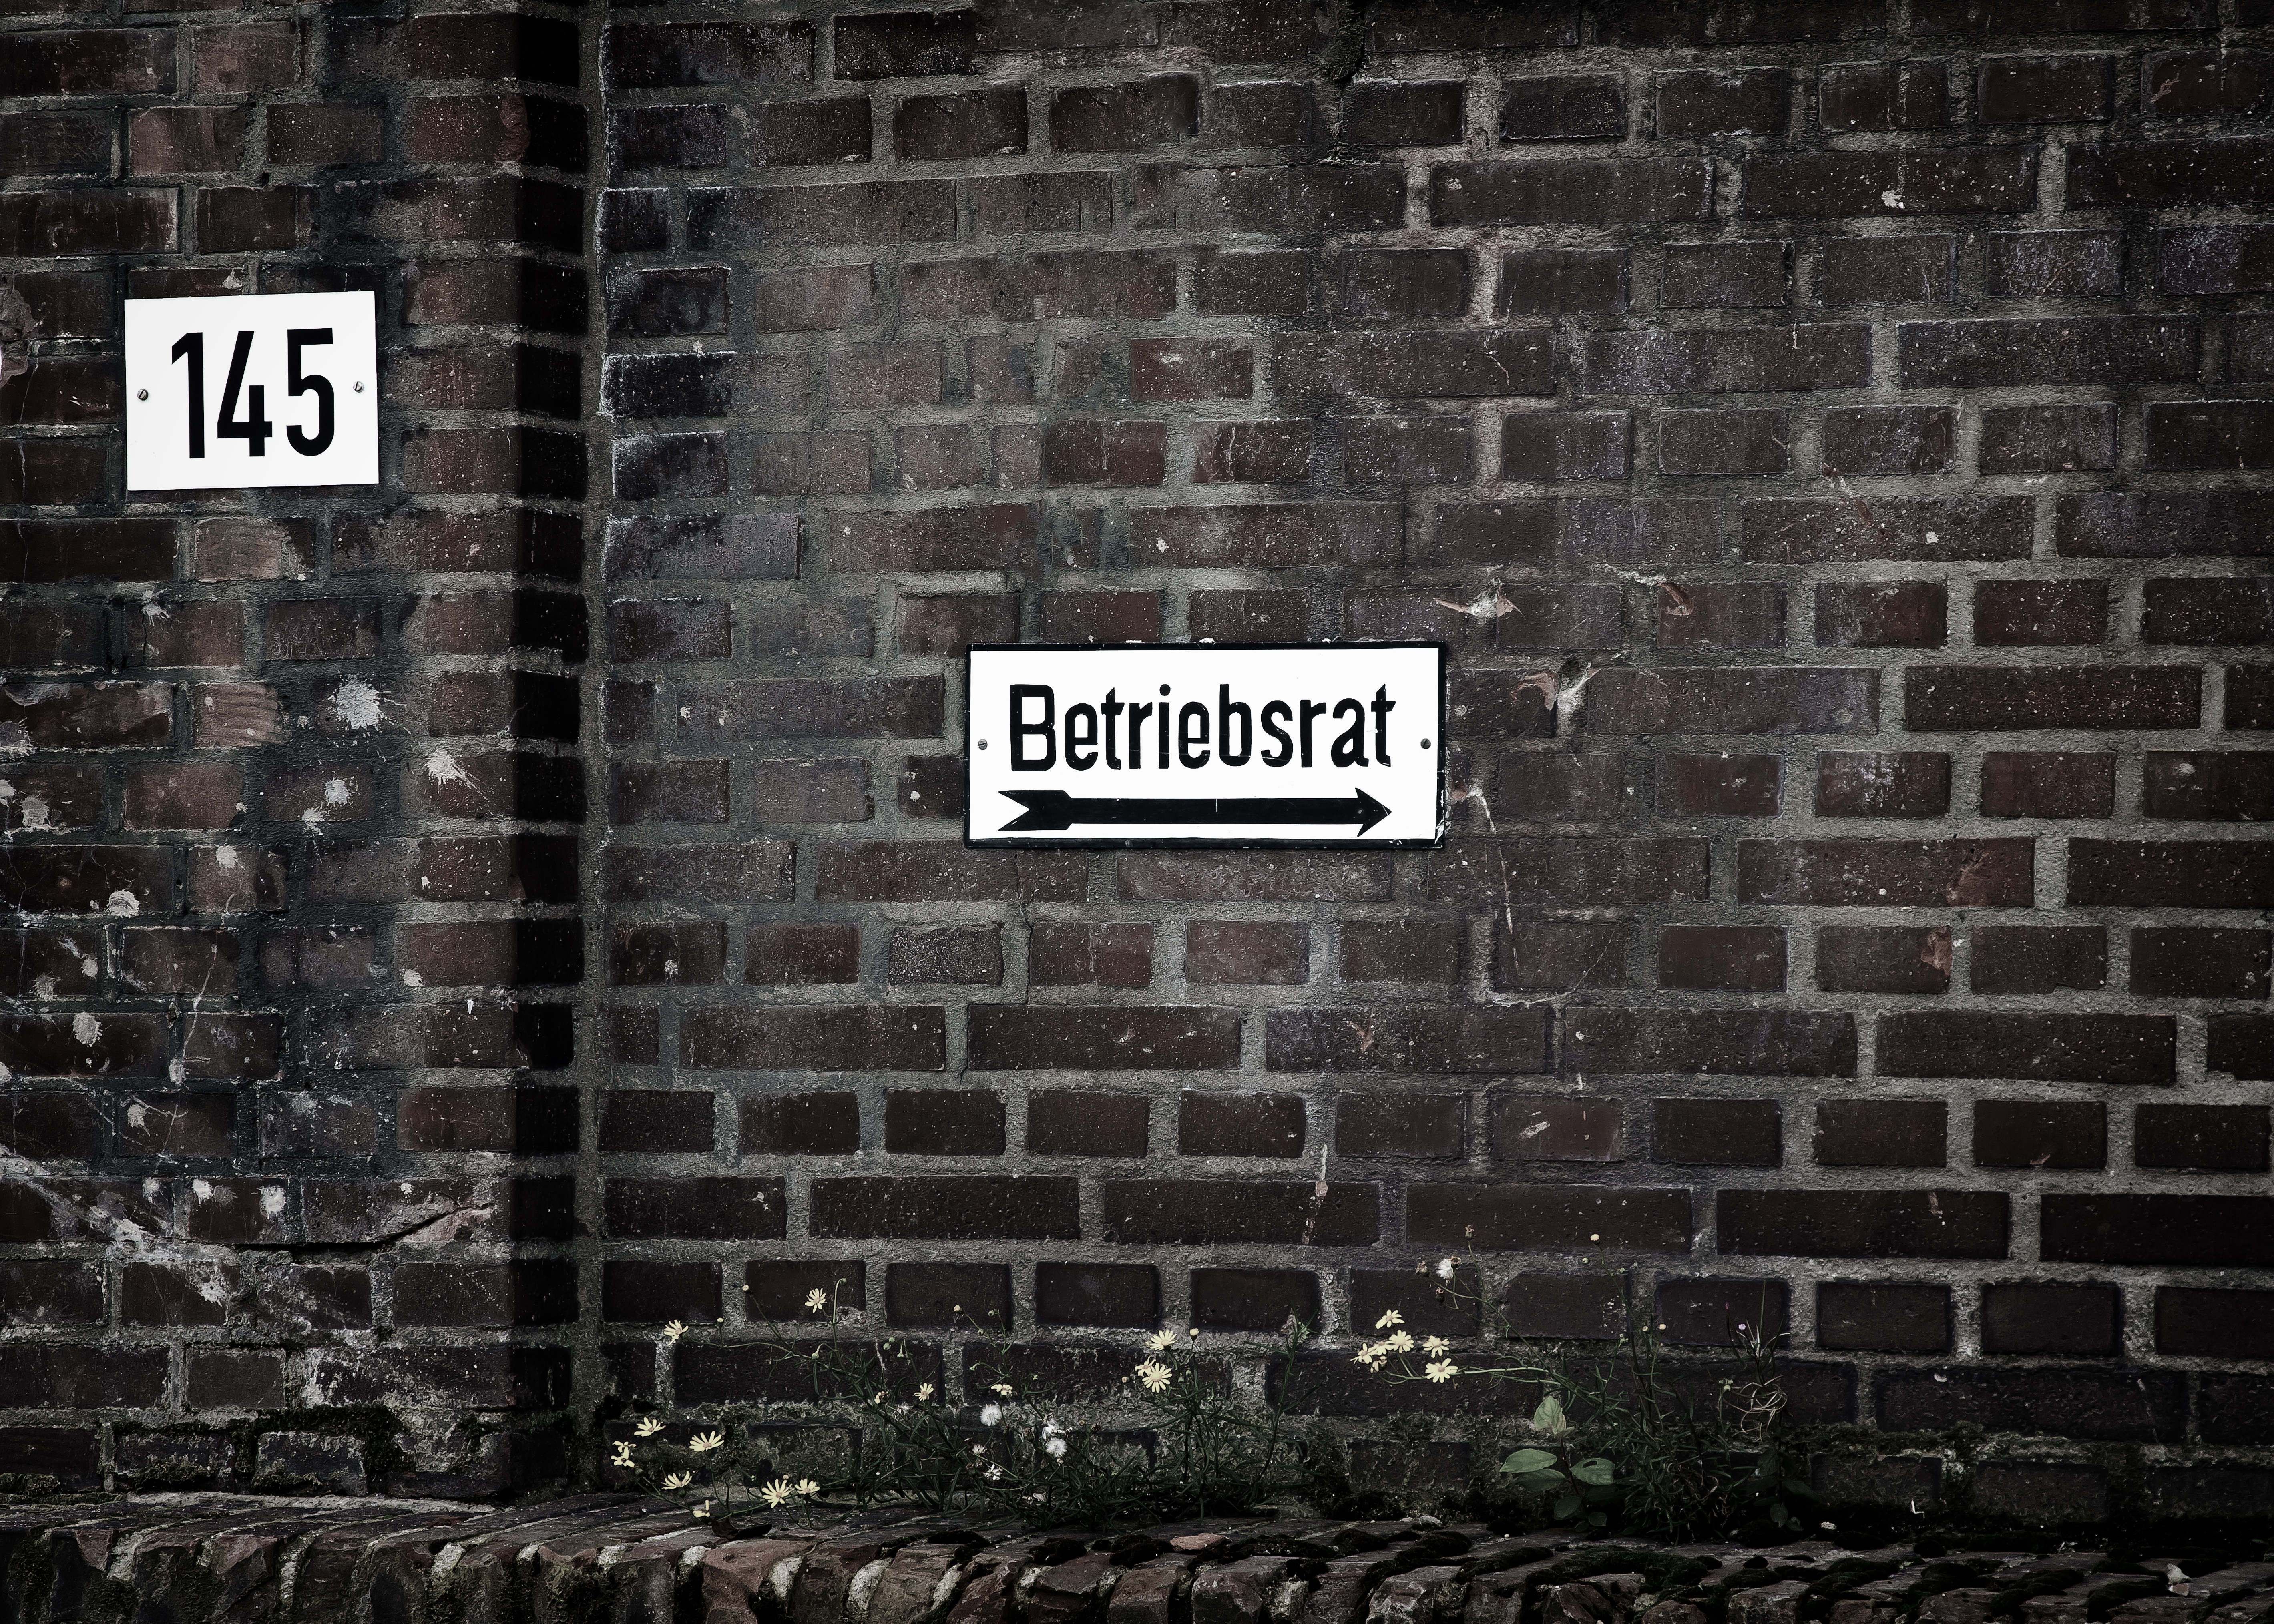
number, building, old, wall, red, factory, darkness, industry, ruin, black, brick, font, art, dilapidated, right, old houses, industrial plant, lost places, factory building, lapsed, old factory, urban area, trade union, works council, old brickyard